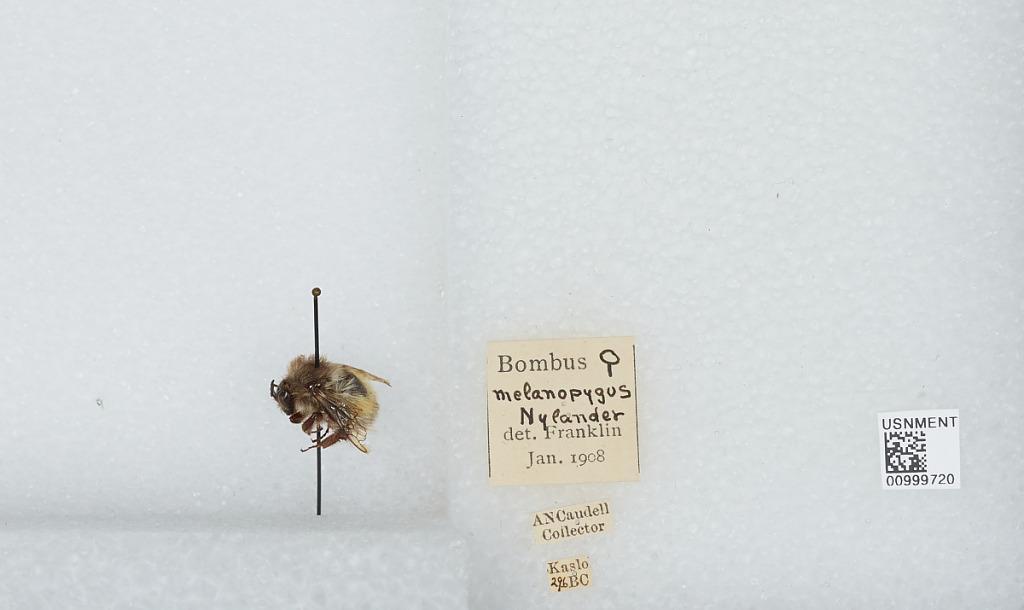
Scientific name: Bombus (Pyrobombus) melanopygus Nylander
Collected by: A. Caudell
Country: Canada
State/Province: British Columbia
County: Regional District of Central Kootenay
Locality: Kaslo
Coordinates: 49.9133, -116.911
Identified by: Franklin